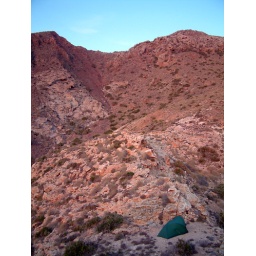
Second night in my new tent, A rock shelf with views of the sun going down over the sea.